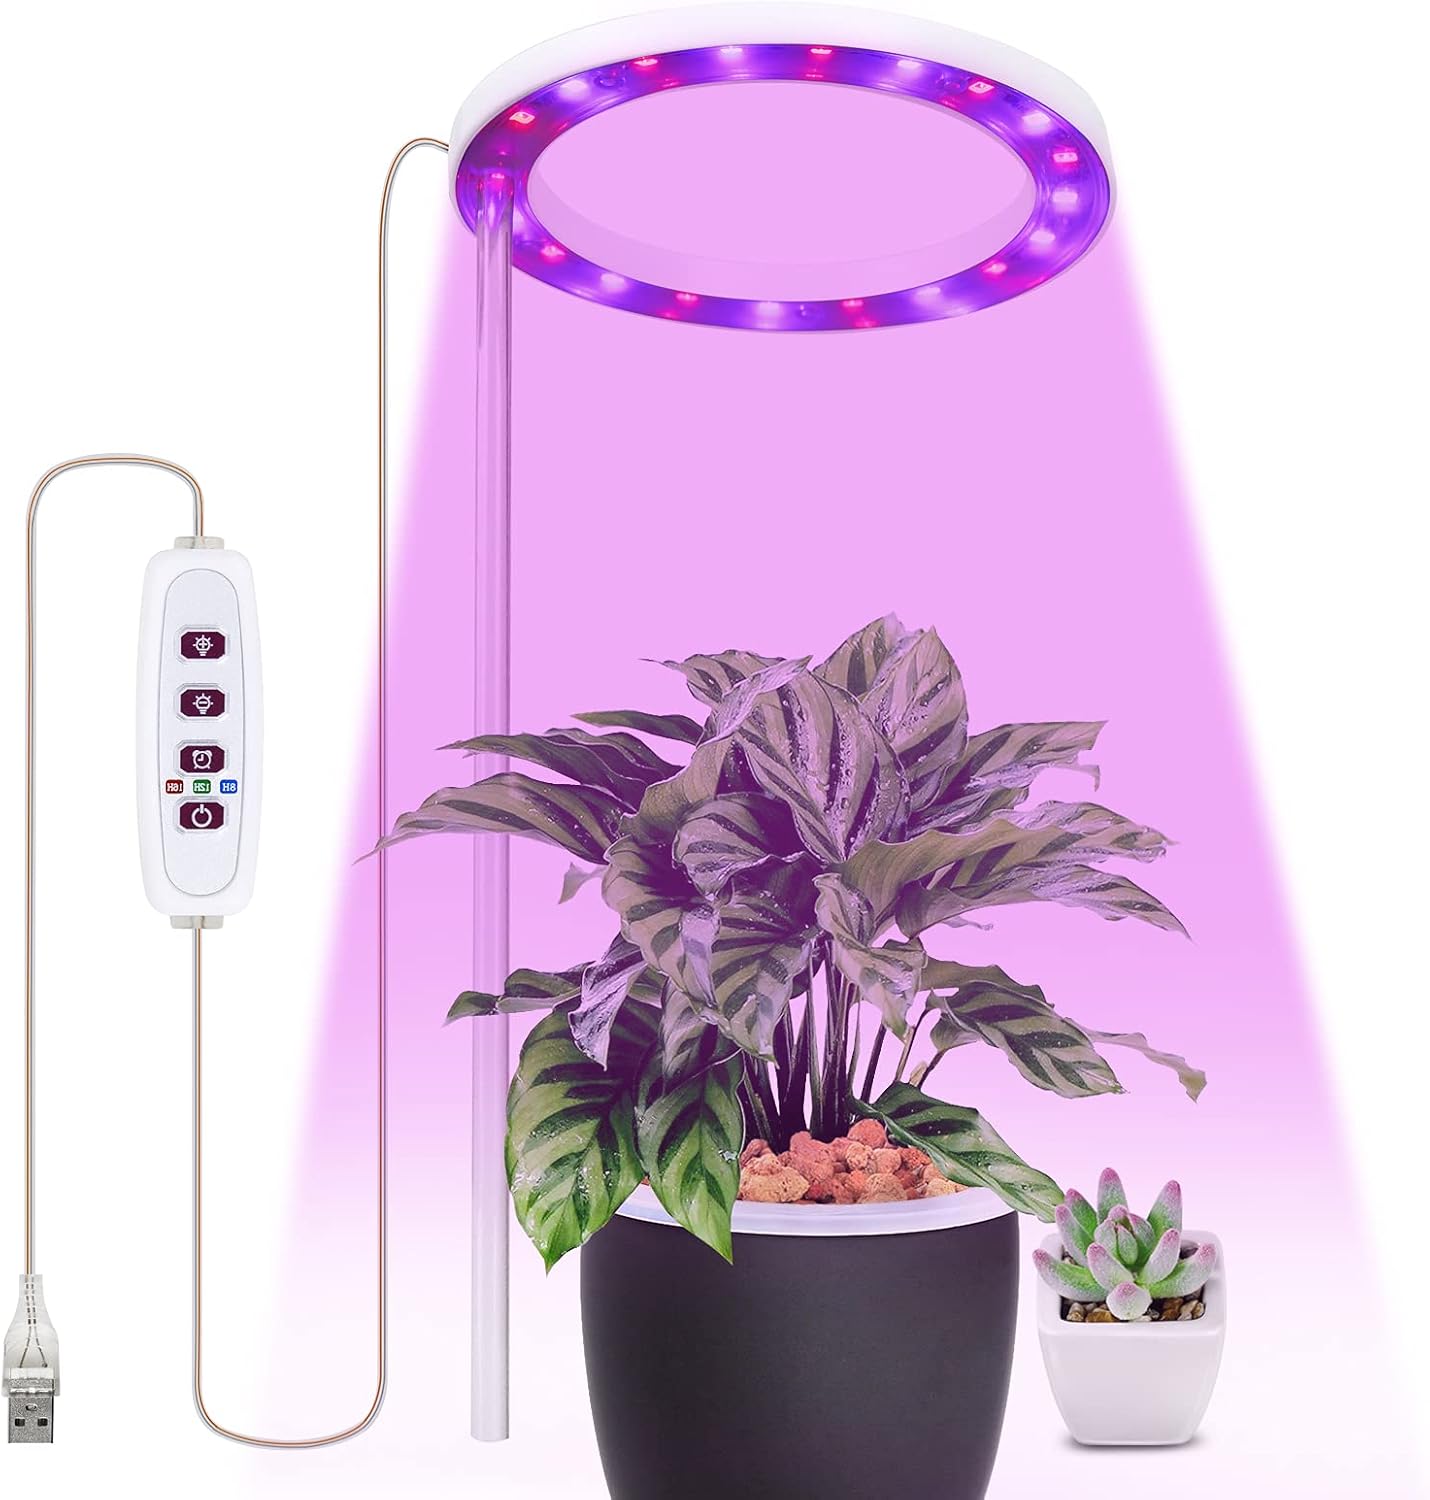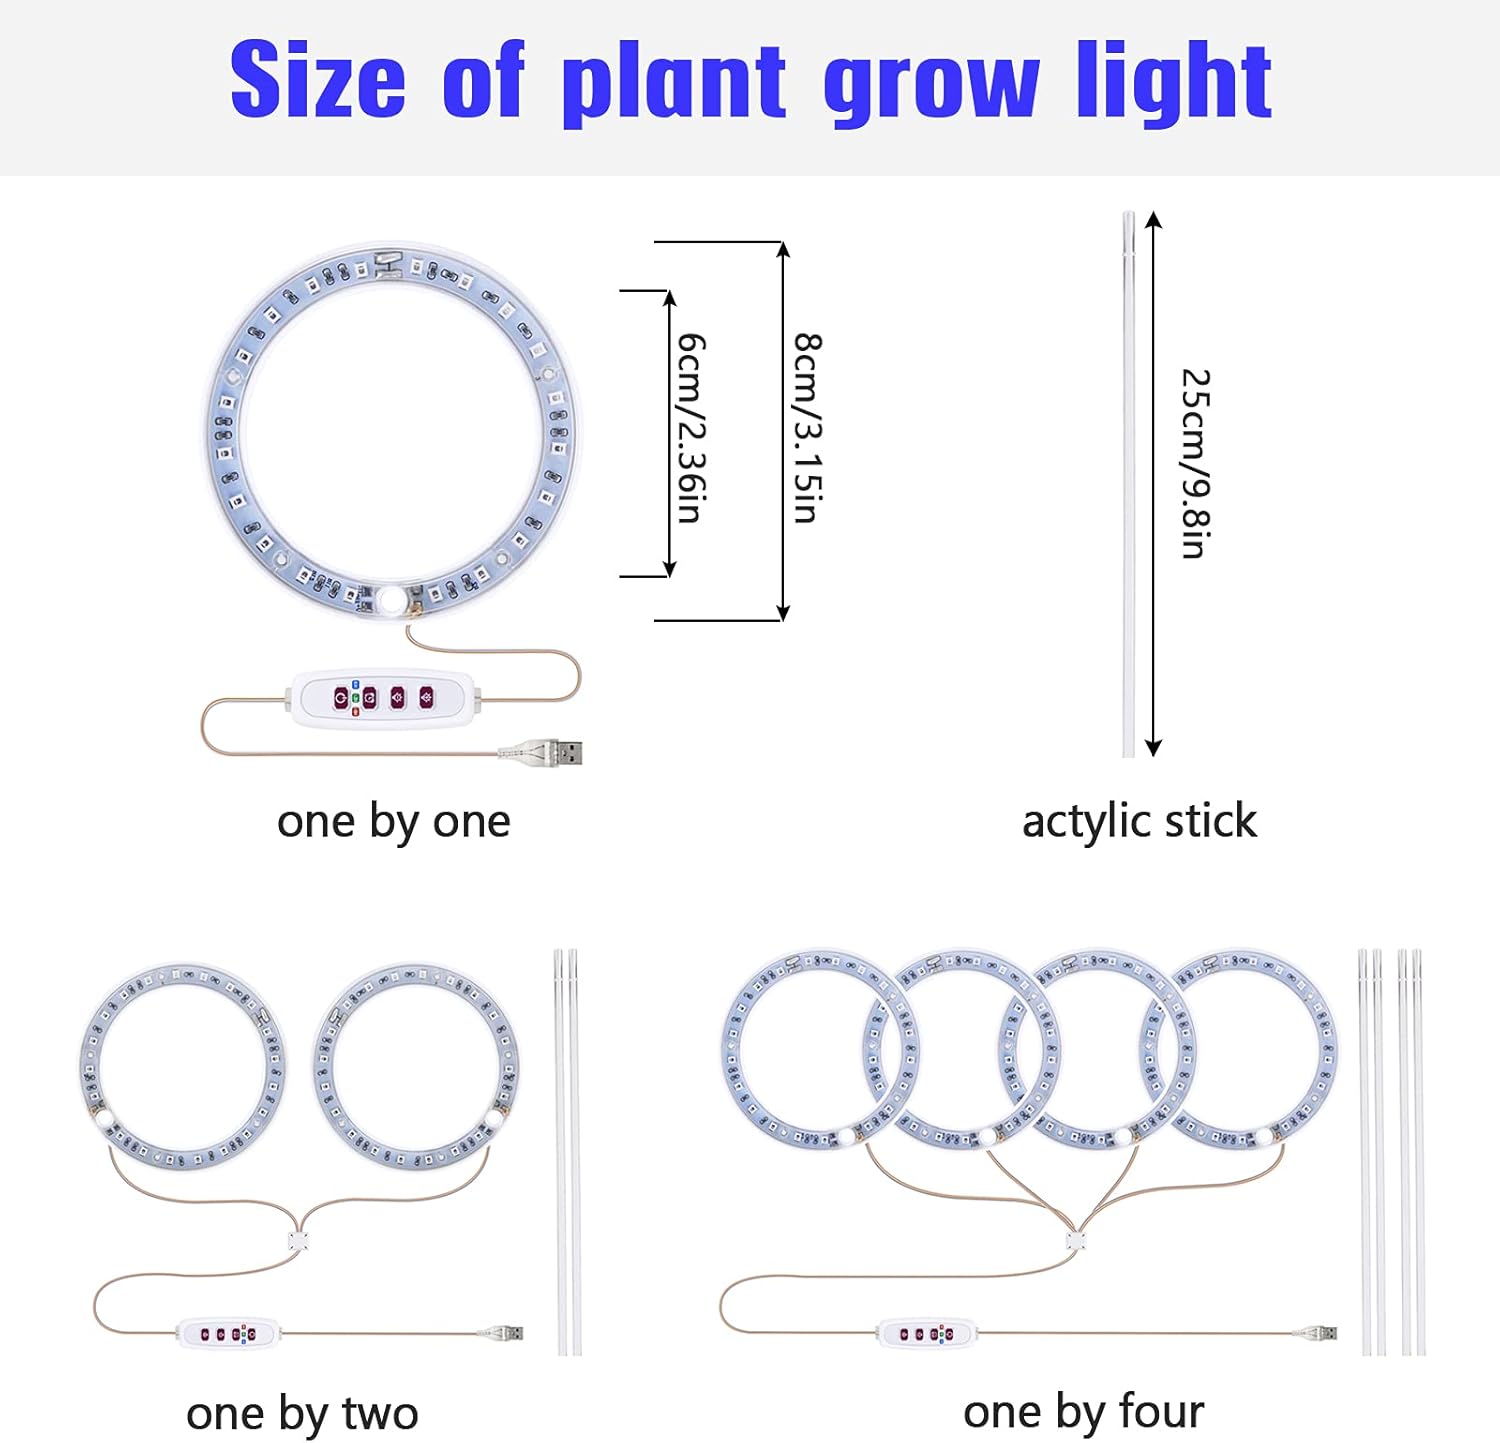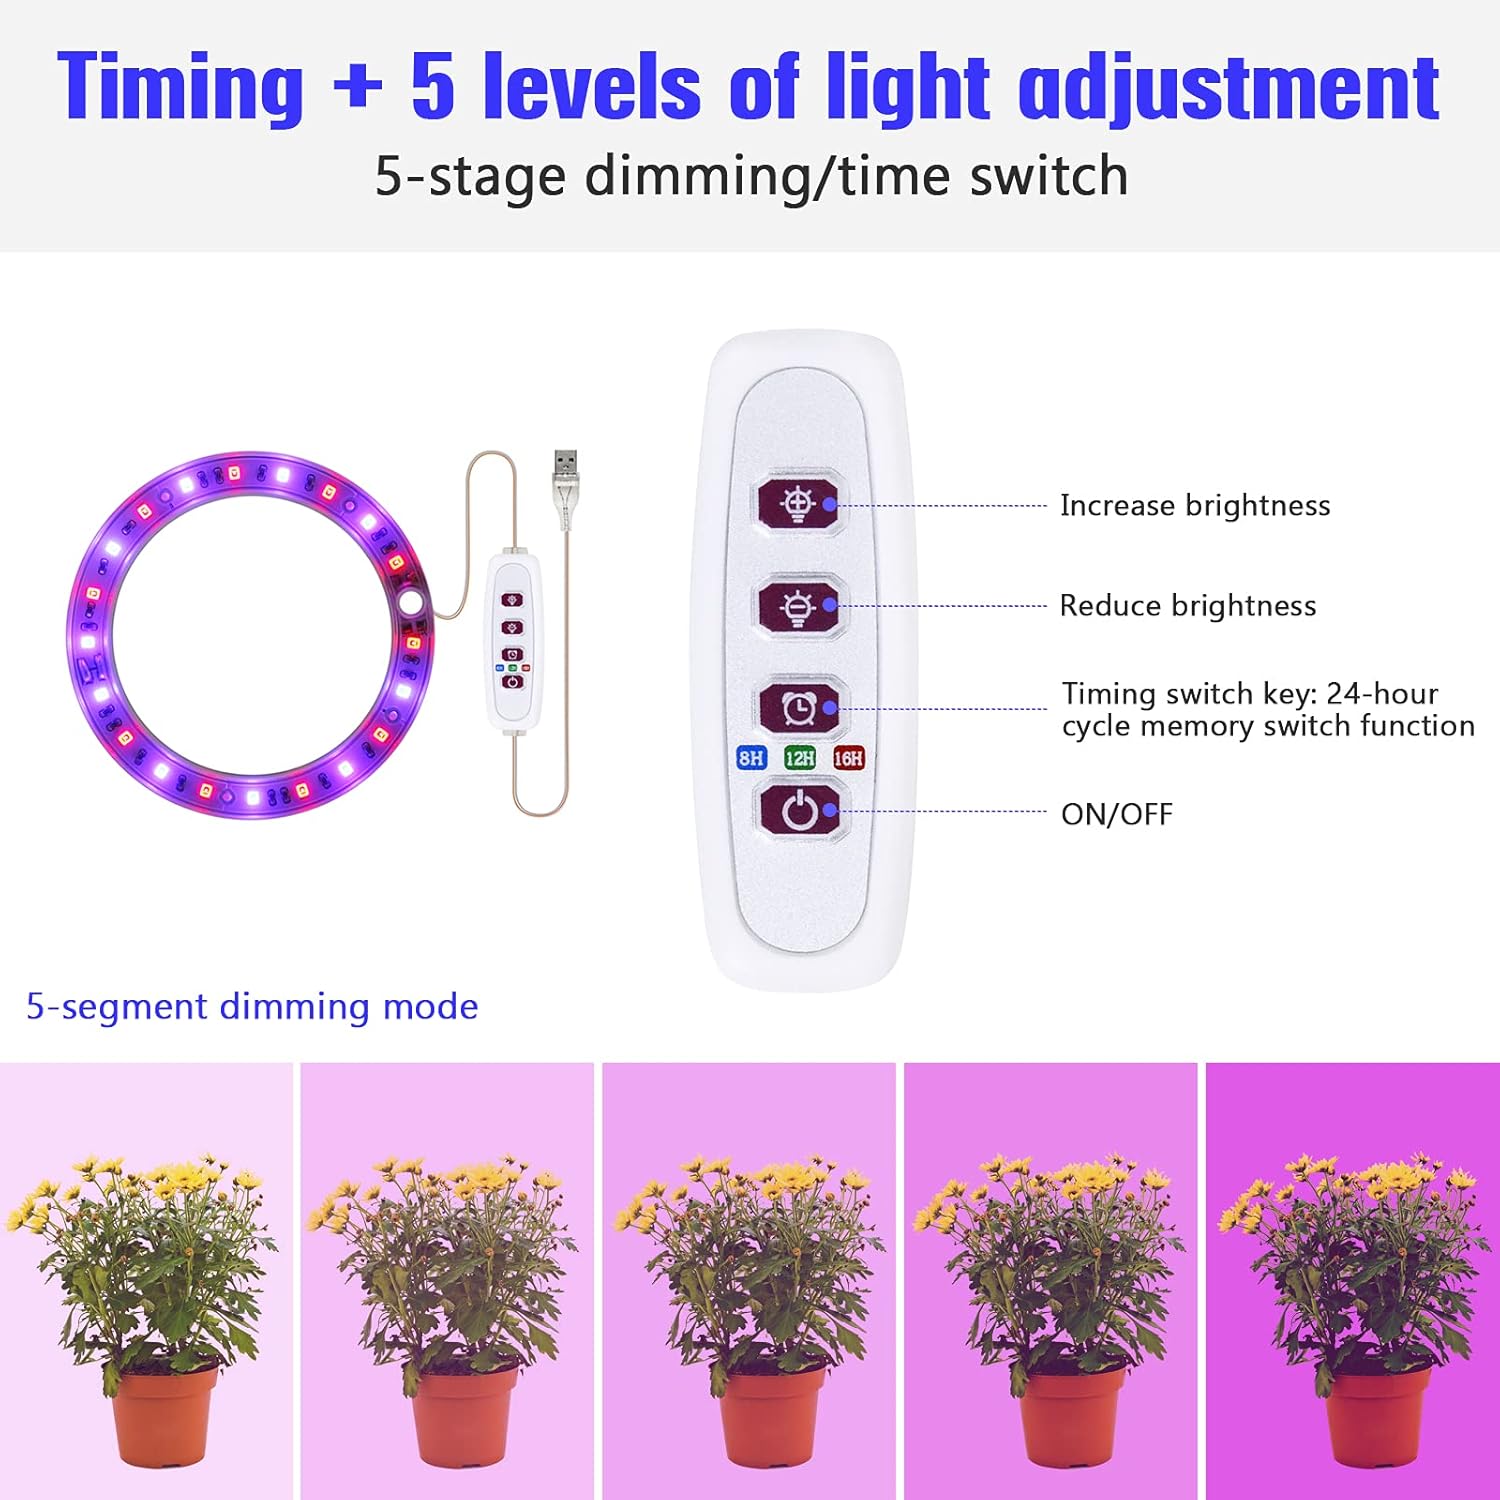
vfaejll Grow Lights for Indoor Plants, 5 Dimmable Levels Plant Light Red Blue Full Spectrum LED Grow Light USB Angel Ring Grow Lamp Hydroponic Seeding Plant Growing Lamps, 8/12/16H Timer (1 Ring)
Category: Tools & Home Improvement
This LED Grow Light has with red blue full spectrum, gives out the targeted peak wavelength that plants most desire. For your plants to grow faster and healthier in all stages of growth. Suitable for almost all the plants and all stages. Specifications of plant light: Input Voltage: 5V Plug specifications: USB interface Max. LED Power: 4W LEDs/Ring: 10PCS red spectrum + 10 blue spectrum Diameter/Ring: 3.5"" Max adjustable height: 9.8''/25cm N.W.: 0.25lbs G.W.: 0.35lbs. Power cord length: 23.6"""" Package Includes of plant lamp: LED grow light x1 US Power cord x1 Adjustment switch x1 Install manual x1 Tips of Grow Light: Suggested Set-up Height: 9.8''/25cm Seeding Stage: 12-14 hours on. Vegetative Stage: 14-16 hours on. Flower and Fruit Stage: 14-18 hours on.
Features: 🌱【5 Dimmable Levels】: The plant light is equipped with 5 levels of dimming modes to adapt to the different stages of plant growth and can be adjusted according to the needs of plants. | 🌱【3 Modes Timer Function】: The timer of the LED grow light has 3 modes, which can automatically keep on and off for 8 H, 12 H, and 16 H without manual operation, which is convenient for you to take care of the plants. | 🌱【High-efficiency LED grow lights】: Chooes LED chips for plant growing lamps, full red and blue spectrum, LED light source multi-angle luminous effect, uniform illumination, comprehensive plant absorption, improve budding rate and survival rate. | 🌱【USB interface】:Plant lamp is equipped with a USB interface, which is convenient for application in various places and is very convenient. | 🌱【Wide applications】: Led grow lights is equipped with installation instructions, which is more convenient to install. It is the best gift for gardening, home balcony planting, breeding, and potted plants. It can effectively supplement the lack of natural sunlight and promote the growth of plants at all stages.